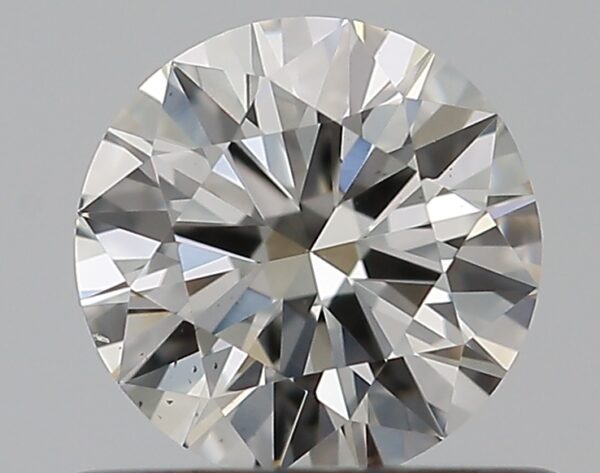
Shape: round
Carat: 0.5
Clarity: VS2
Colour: H
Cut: VG
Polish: EX
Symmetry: GD
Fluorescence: N
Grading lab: GIA
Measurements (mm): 5.09 x 5.11 x 3.09